Amy Orben

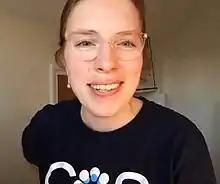
Orben lectures for the University of Basel in 2020

Amy Orben is a British experimental psychologist who is a group leader at the MRC Cognition and Brain Sciences Unit. Her research considers how digital technologies impact adolescent mental health. Orben was awarded the British Neuroscience Association Researcher Credibility Prize in 2021 and the inaugural Medical Research Council Impact Prize in 2023.